Sextuple (association football)

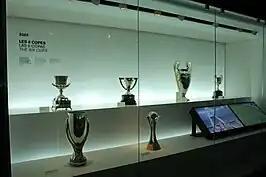
The six trophies won by Barcelona in 2009 on display in the Camp Nou museum.

In terms of football, the sextuple means that a club has to win six official competitions in a row. The performance can be achieved through victories in the same season or calendar year.